Charlotte metropolitan area

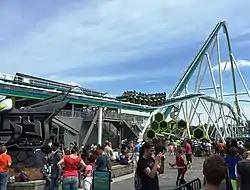
Fury 325 at Carowinds

Attractions in Charlotte include Carowinds theme park, Discovery Place, Spirit Square, NASCAR Hall of Fame, the North Carolina Blumenthal Performing Arts Center, Children's Theatre of Charlotte, Actor's Theatre of Charlotte, Carolina Actors Studio Theatre, Theatre Charlotte, the Charlotte Museum of History, Levine Museum of the New South, the McGill Rose Garden, and the Wing Haven Gardens. The Bechtler Museum of Modern Art and the Mint Museum in Uptown Charlotte are expanding the art venues in Charlotte.